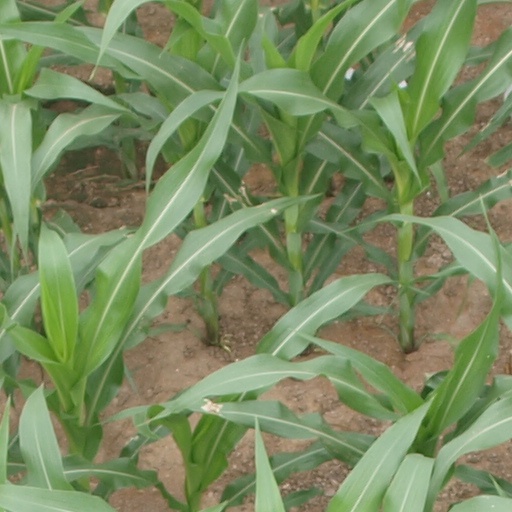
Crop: maize; corn